Roman amphitheatre

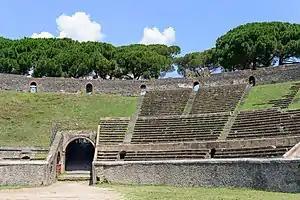
"Cavea" of the Amphitheatre of Pompeii

The Flavian Amphitheatre in Rome, more generally known as the Colosseum, is the archetypal and the largest amphitheatre. Built from 72 to 80 AD, it remains as an icon of ancient Rome. Its building and arena dimensions are 188 × 156 and 86 × 54 meters, respectively. It was commissioned by the Emperor Vespasian for the capital city of the ancient Roman Empire from 70–80 AD but was not completed and opened until 80 AD by his son Titus, as a gift for the people of Rome.